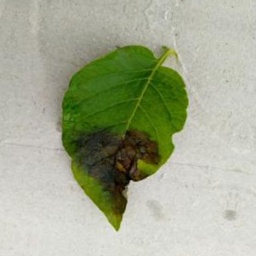
Etiqueta: Late Blight